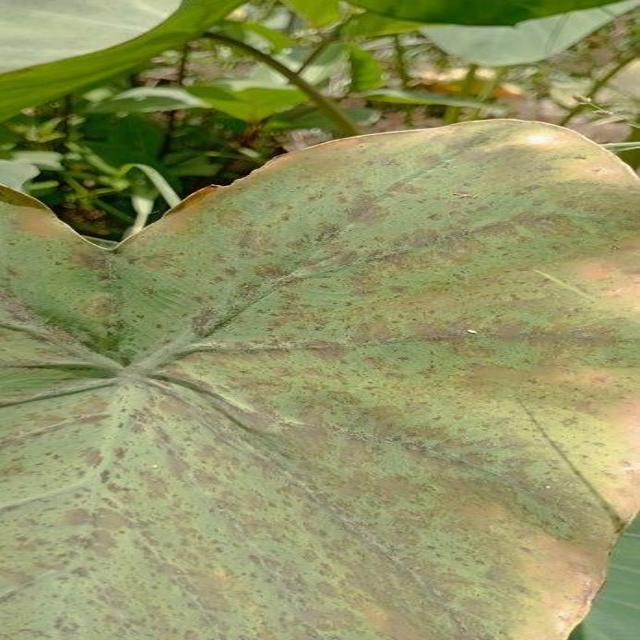
Label: Mid_Blight